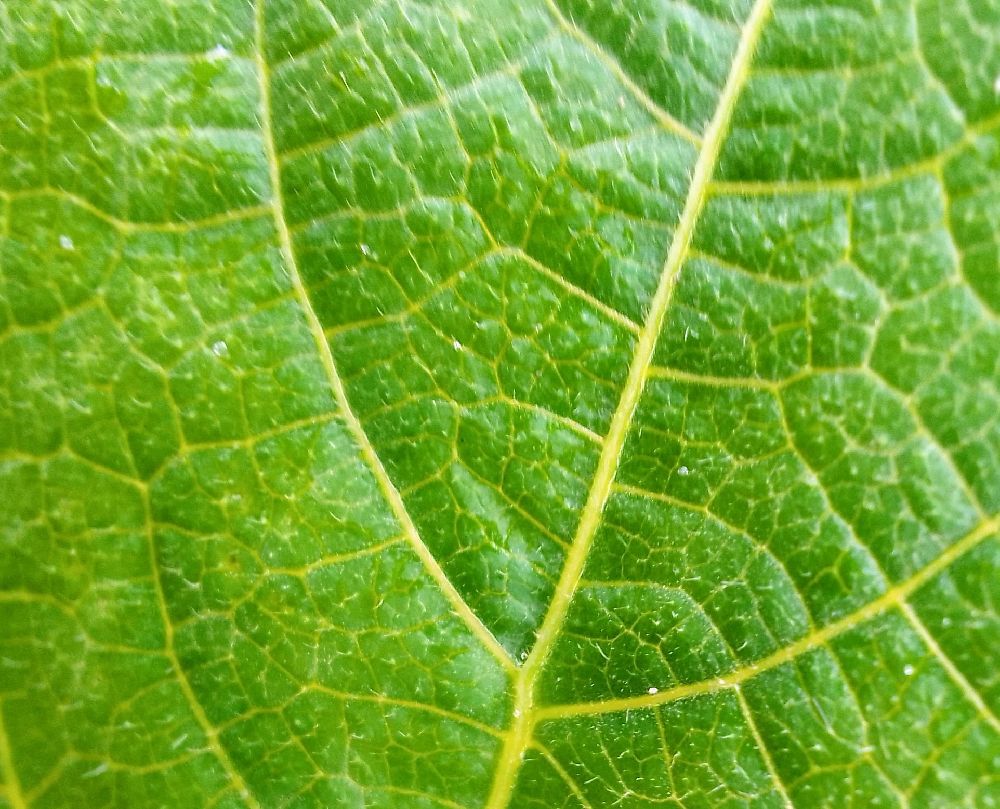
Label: healthy